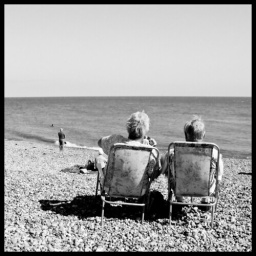
Elderly couple sitting in deck chairs - Eastbourne